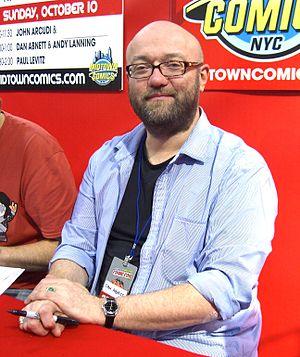
Dan Abnett, né le 12 octobre 1965 au Royaume-Uni, est un scénariste de comics et romancier britannique.